Boston Municipal Protective Services

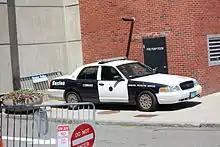
A BMPS Patrol Car

The Boston Municipal Protective Services Department (BMPS) is a former police agency that patrols properties owned and controlled by the City of Boston, the successor agency to the Boston Municipal Police (BMP). The primary responsibility of the agency is to provide physical security and access control for all properties owned and operated by the City of Boston. It is an agency of Boston's Property & Construction Management Department.